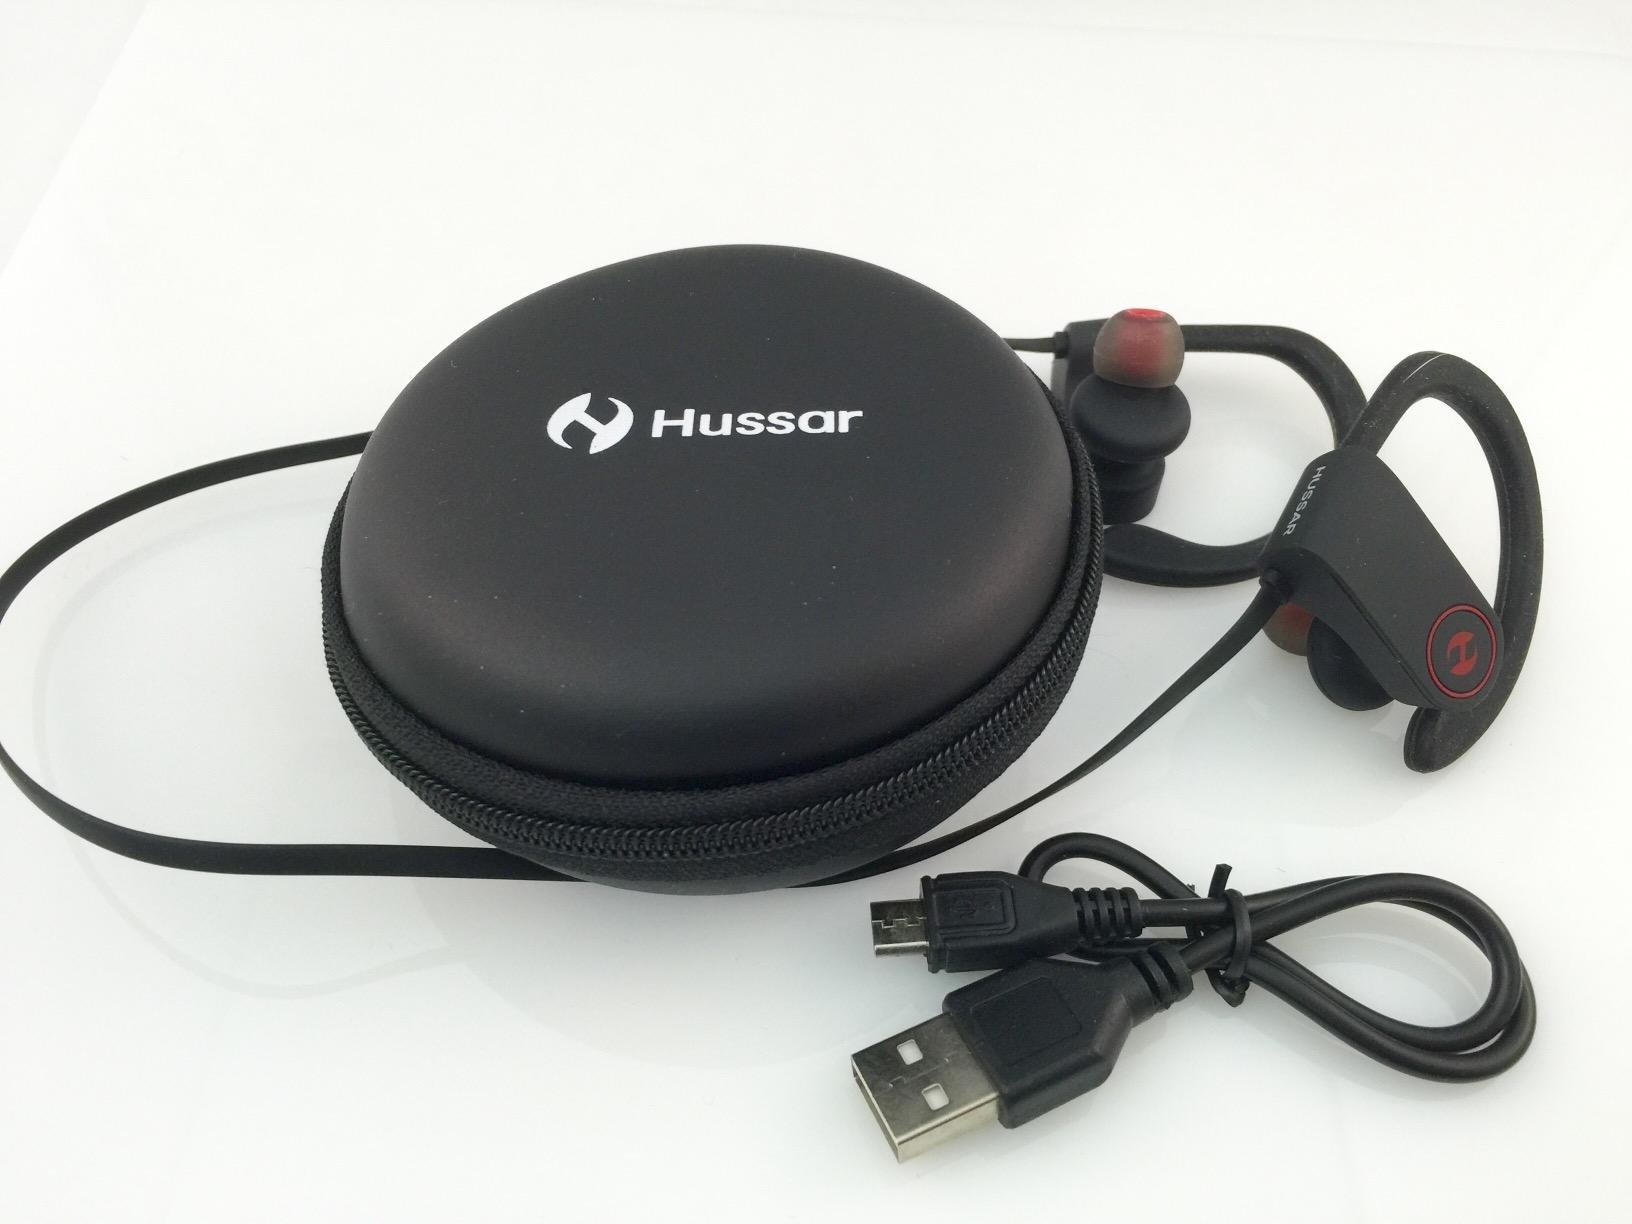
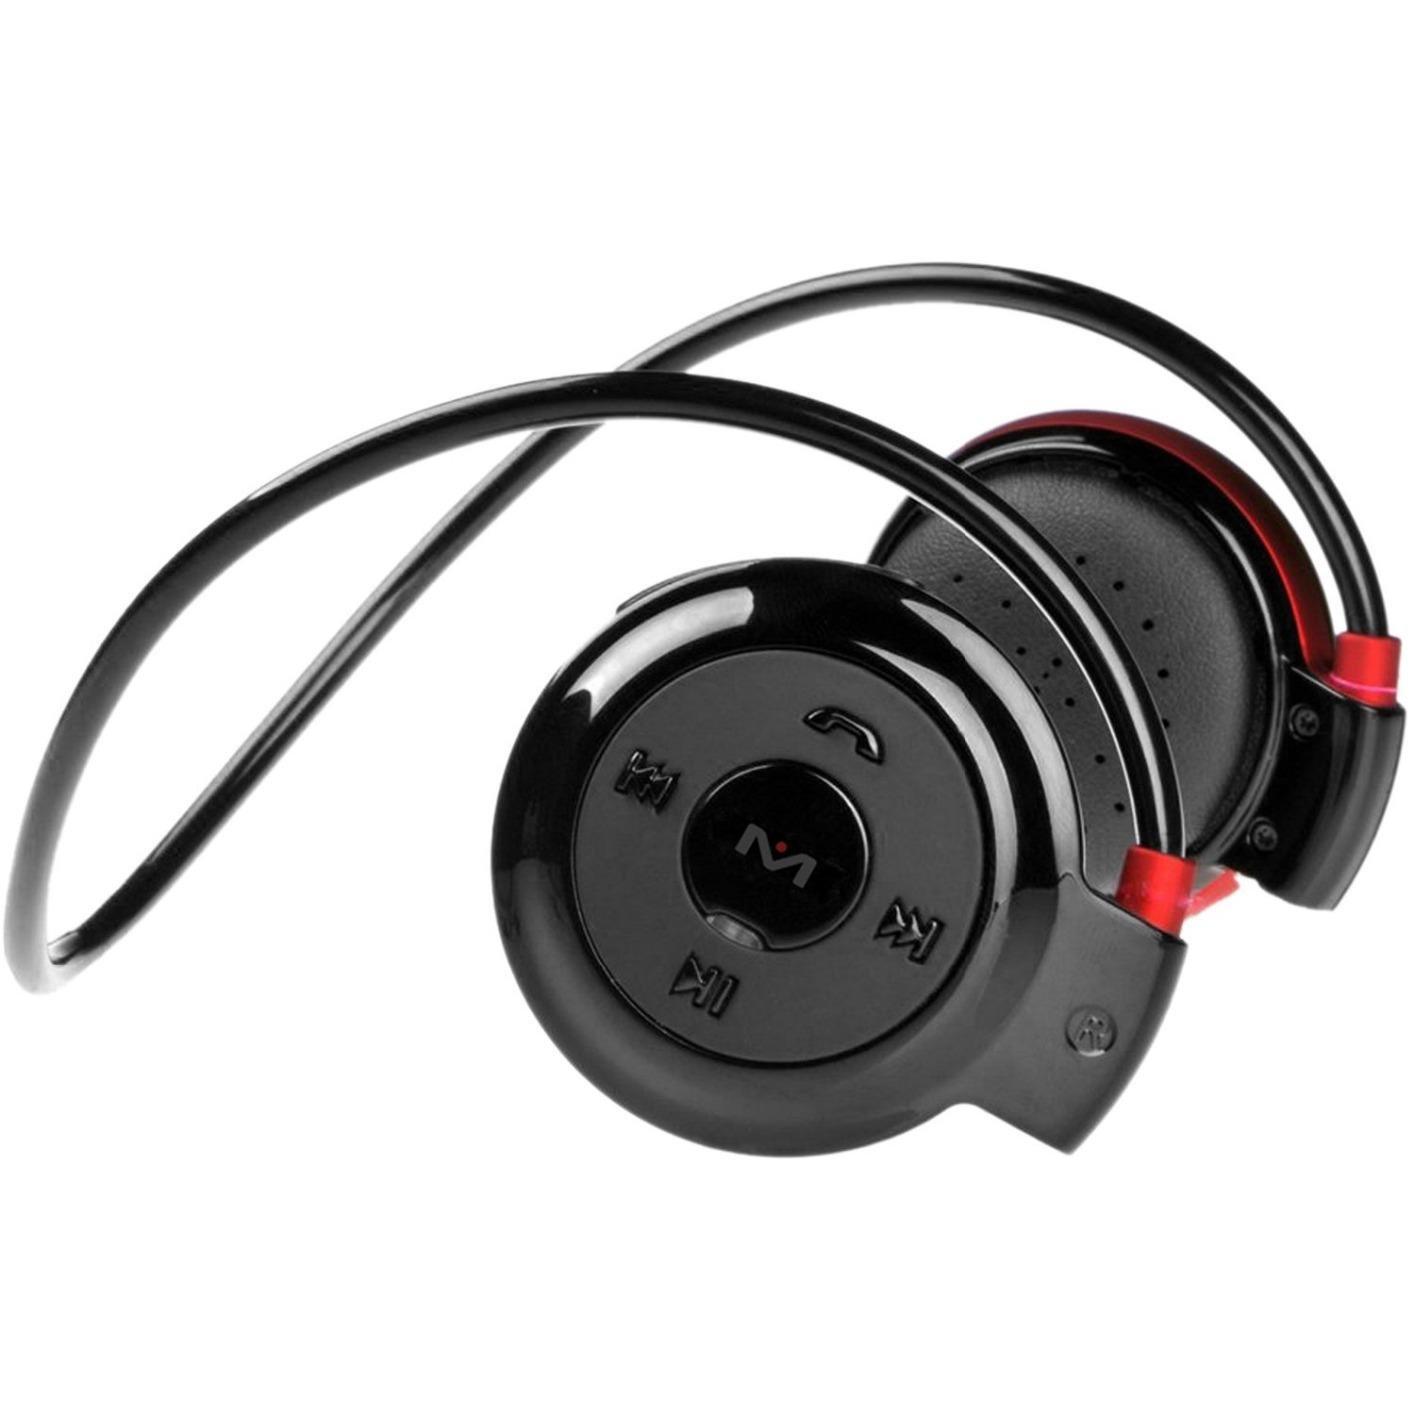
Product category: headphones
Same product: no